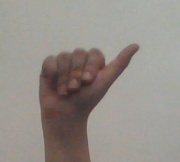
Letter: dhad